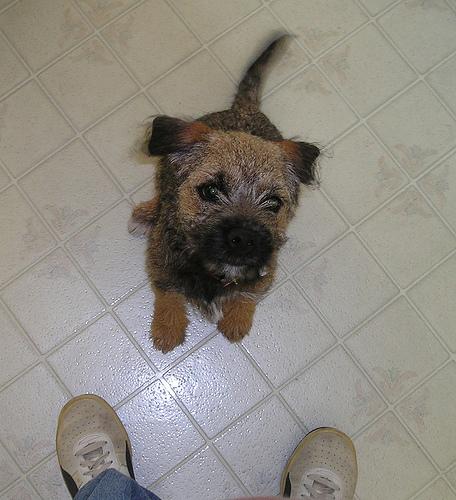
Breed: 206-n000007-Border_terrier